Uru in Blue

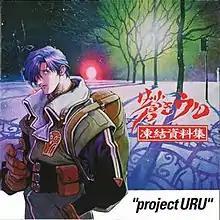
Cover art of the 1998 "Aoki Uru Frozen Designs Collection" CD-ROM from Gainax, containing visual materials created for the uncompleted film project before production was put on hold in 1993. Cover illustration by the film's planned character designer and chief animation director, Yoshiyuki Sadamoto.

, also known as Blue Uru, is an unproduced Japanese animated science fiction film project by Gainax intended as a sequel to their 1987 film "". "Aoki Uru" was originally planned to be directed by Hideaki Anno and scripted by Hiroyuki Yamaga, with Yoshiyuki Sadamoto serving as its chief animation director and character designer. During 1992–93, the "Aoki Uru" creative team produced a complete storyboard, a partial script, and a large collection of designs and pre-production art for the film; however, the project had been initiated without a secured budget, and its development occurred within a period of personal, financial, and managerial crises at Gainax that contributed to the indefinite suspension of work on "Aoki Uru" in July 1993.